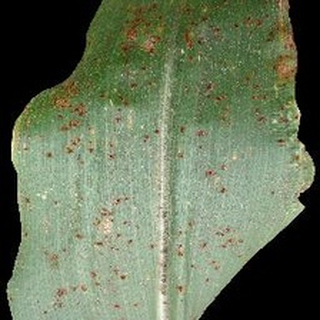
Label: corn_common_rust